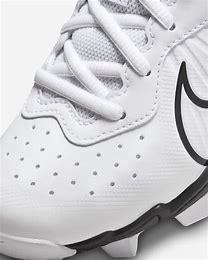
Brand: Nike
Model: Alpha Huarache 4 Keystone